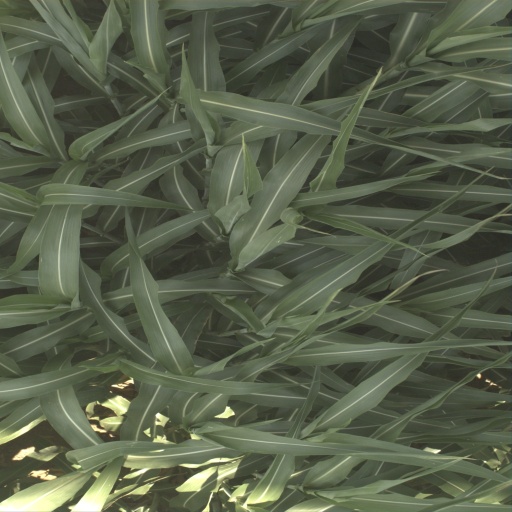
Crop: sorghum